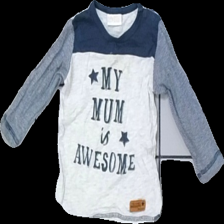
View: front
Type: Top
Category: Children
Brand: Lindex
Colors: Grey, Blue
Material: 100% cotton
Pattern: Other
Cut: Regular
Size: 74
Season: All
Holes: Major
Damage: hål
Damage location: top right
Damage 2 location: middle center
Damage 3 location: middle right
Price range: <50
Recommended usage: Export
Description: långärmad tröja med text fram, hål bak